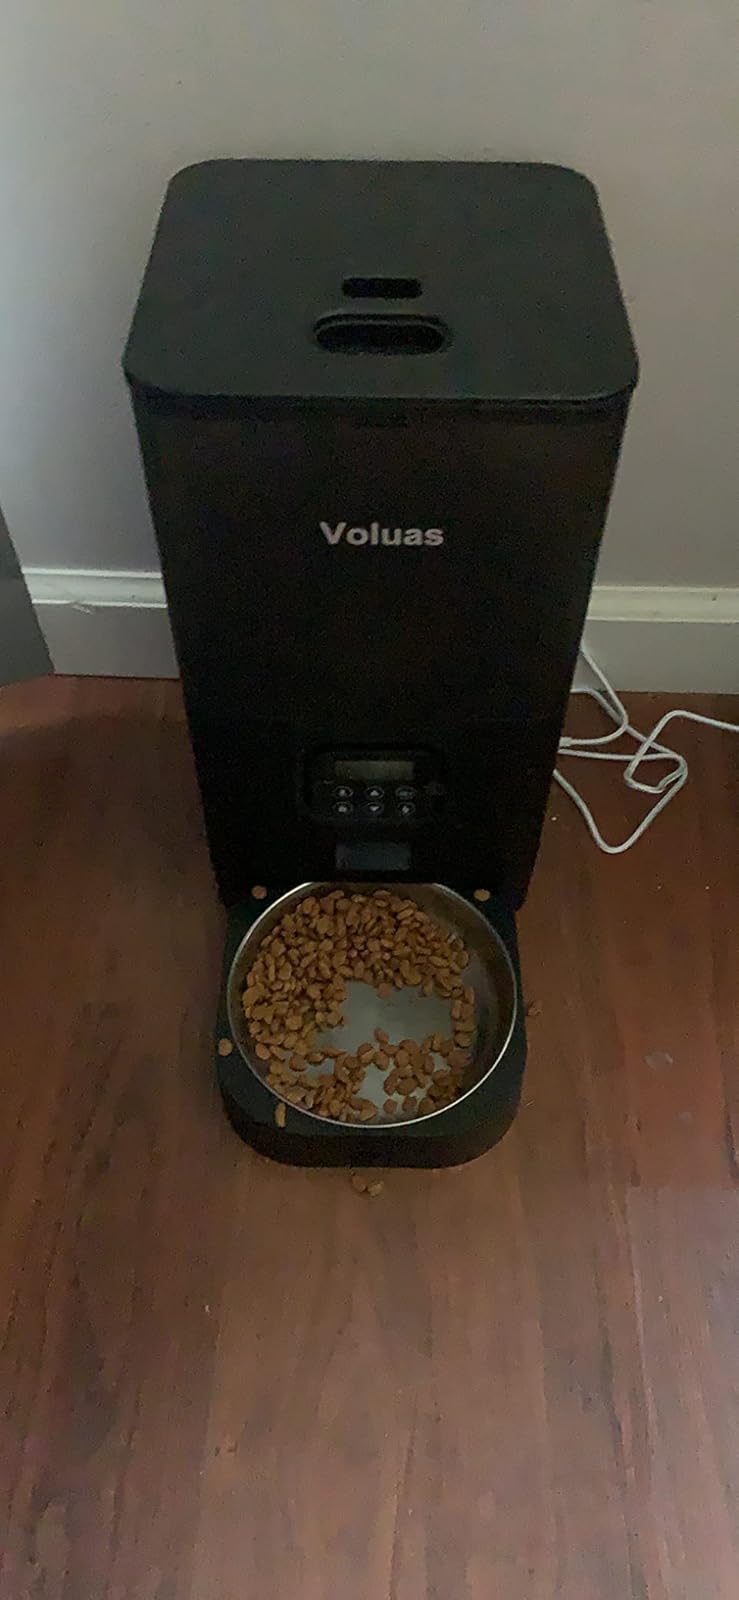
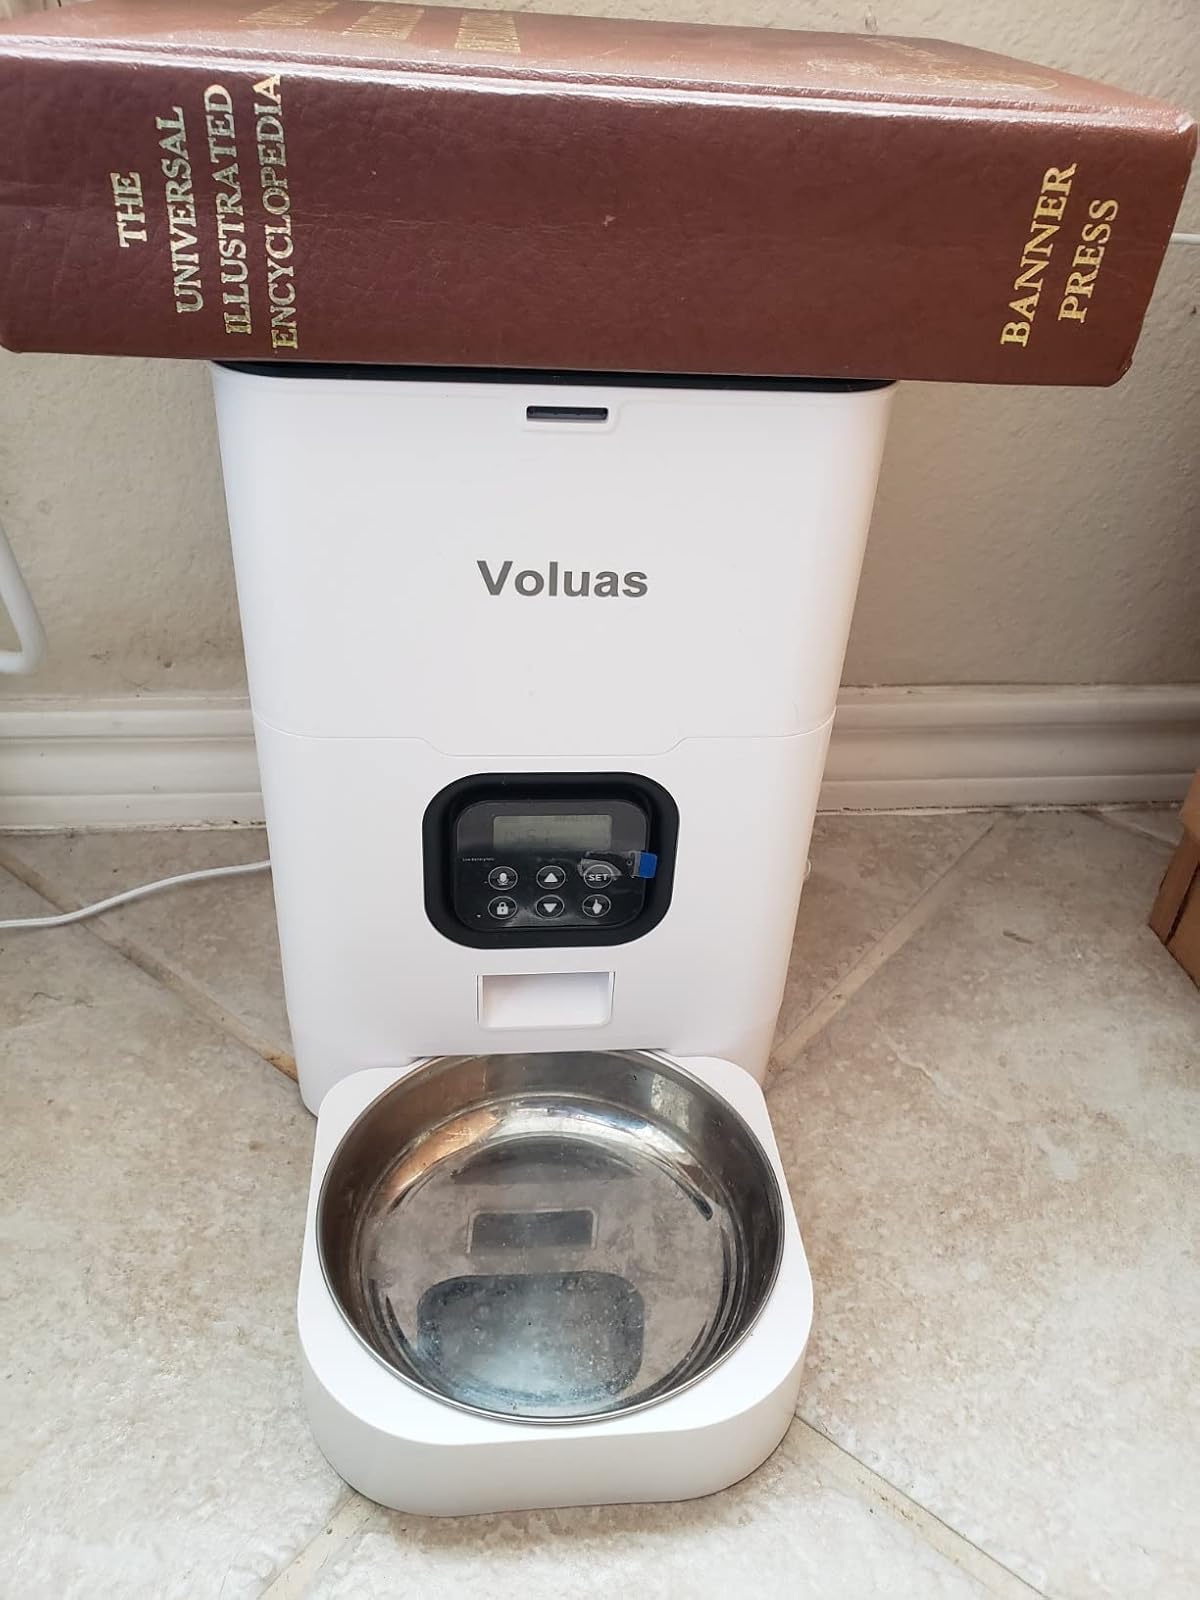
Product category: items_feeder
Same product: no